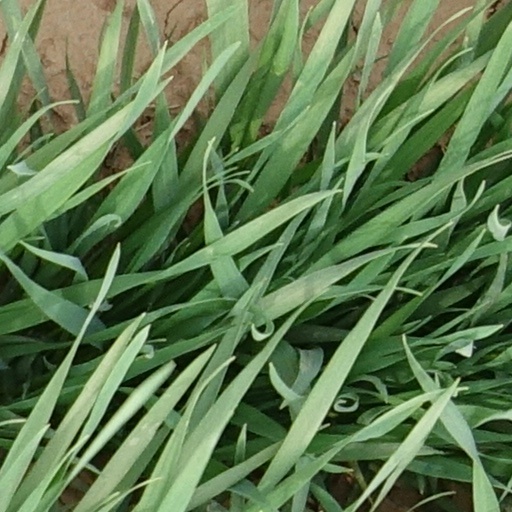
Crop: wheat